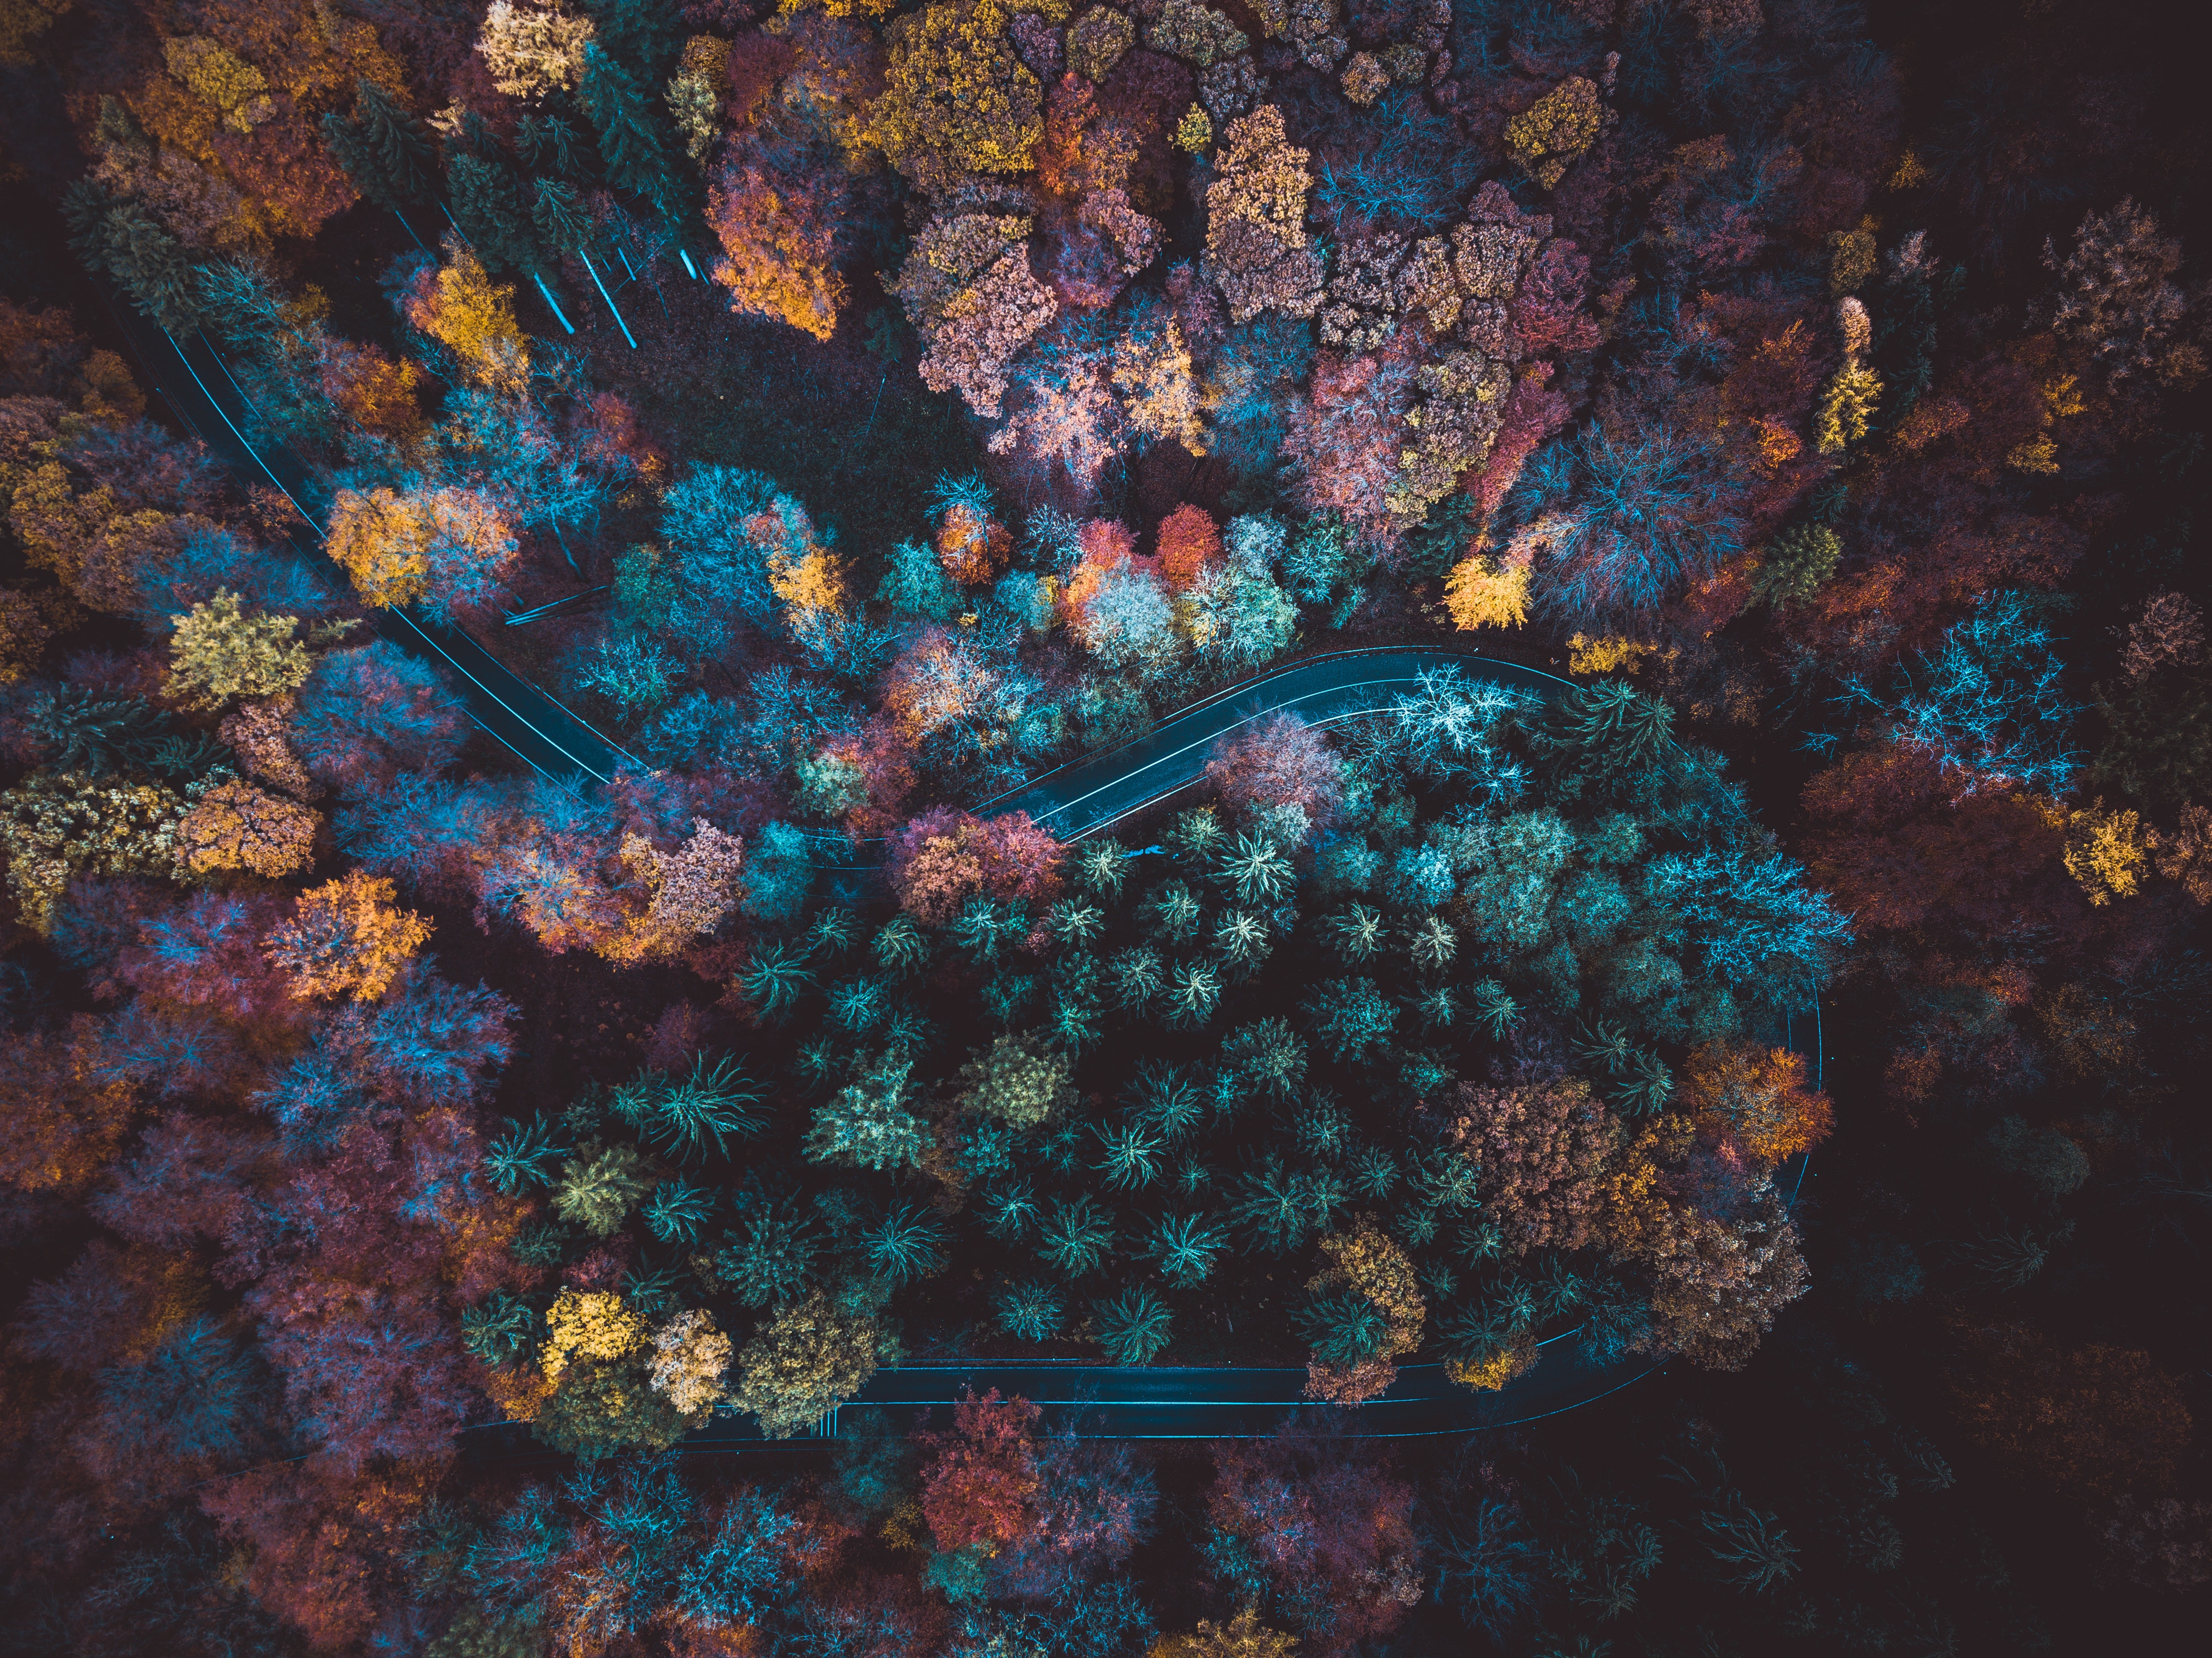
fractal art, blue, art, psychedelic art, painting, pattern, organism, visual arts, design, space, graphic design, artwork, modern art, illustration, graphics, world, acrylic paint